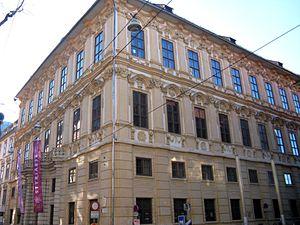
Le palais Attems est un palais de Graz, de l'arrondissement d'Innere Stadt, dans la Sackstraße. Le petit palais Attems, également appelé Witwenpalais, jouxte le bâtiment. De l'autre côté de la Sackstrasse se trouvent le Reinerhof et le palais Khuenburg, du même côté de la rue l'église de la Sainte-Trinité.